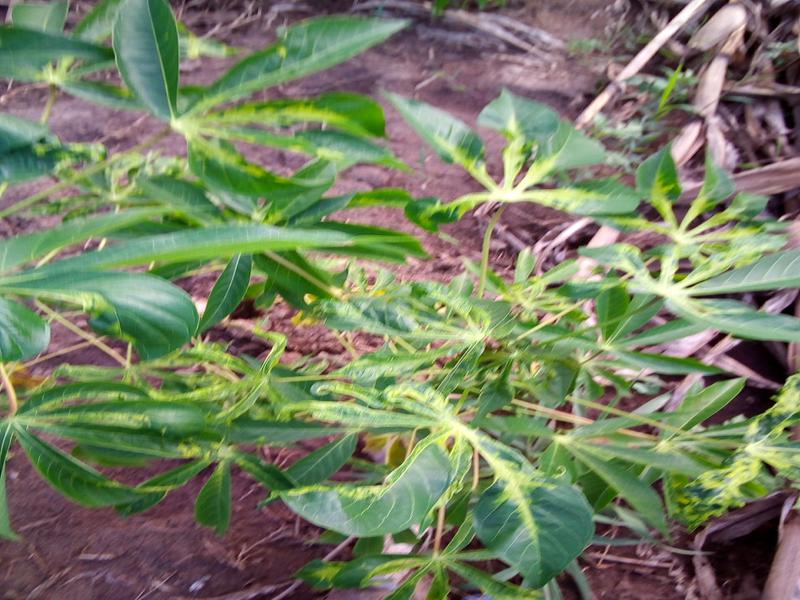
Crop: cassava
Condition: mosaic_disease